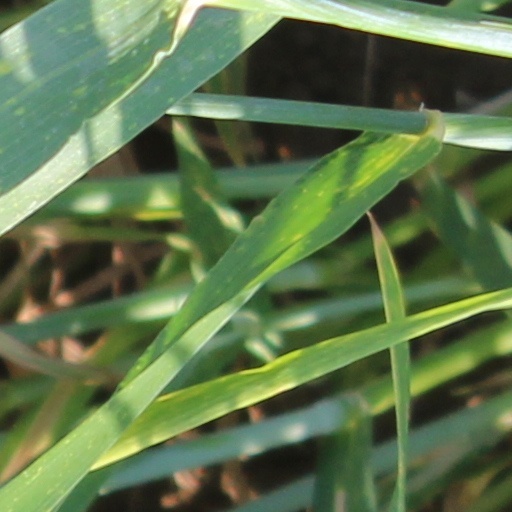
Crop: wheat